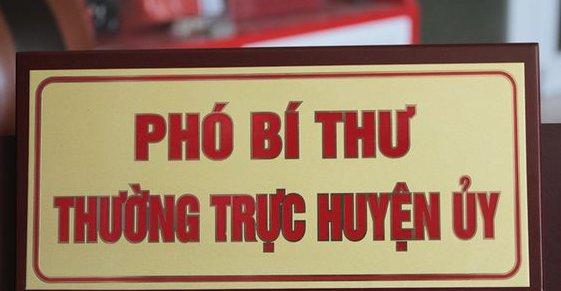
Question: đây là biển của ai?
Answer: của phó bí thư thường trực huyện ủy